Serra del Turmell

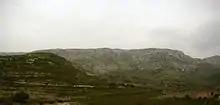
View of the southern slopes of the range with the exposed bare rock

Serra del Turmell, also known as Serra del Mont Turmell, is an over long mountain range in the Baix Maestrat comarca, Valencian Community, Spain.